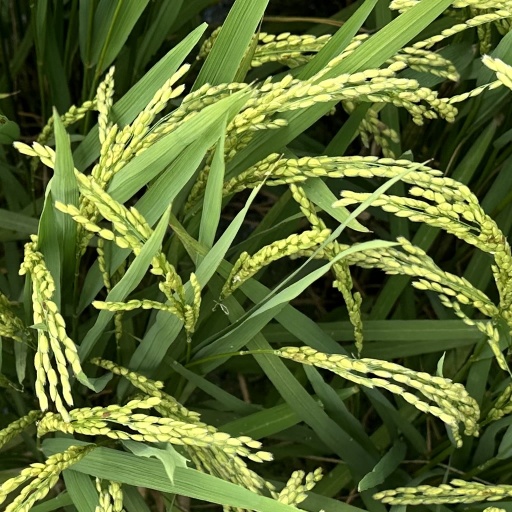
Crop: rice